The Hatchet

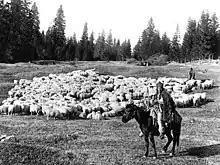
Flock of sheep in the Rarău Mountains at the beginning of the 20th century.

In Dorna, around the Saint Demetrius holiday (26 October), shepherd Nechifor Lipan leaves for Rarău to buy some sheep from a villager. Nechifor does not return home from Tarcău and does not give any sign of life for twenty days. He did move the sheep from Cristești village (close to Iași to their winter pastures in Jijia River). Nechifor needs to pay their debts for fodder and workers' wages, and needs to return home with his son, Gheorghiță. After waiting a month, Nechifor's wife Vitoria dreams one night that Nechifor rides on a horse into the sunset, and she believes he is dead.